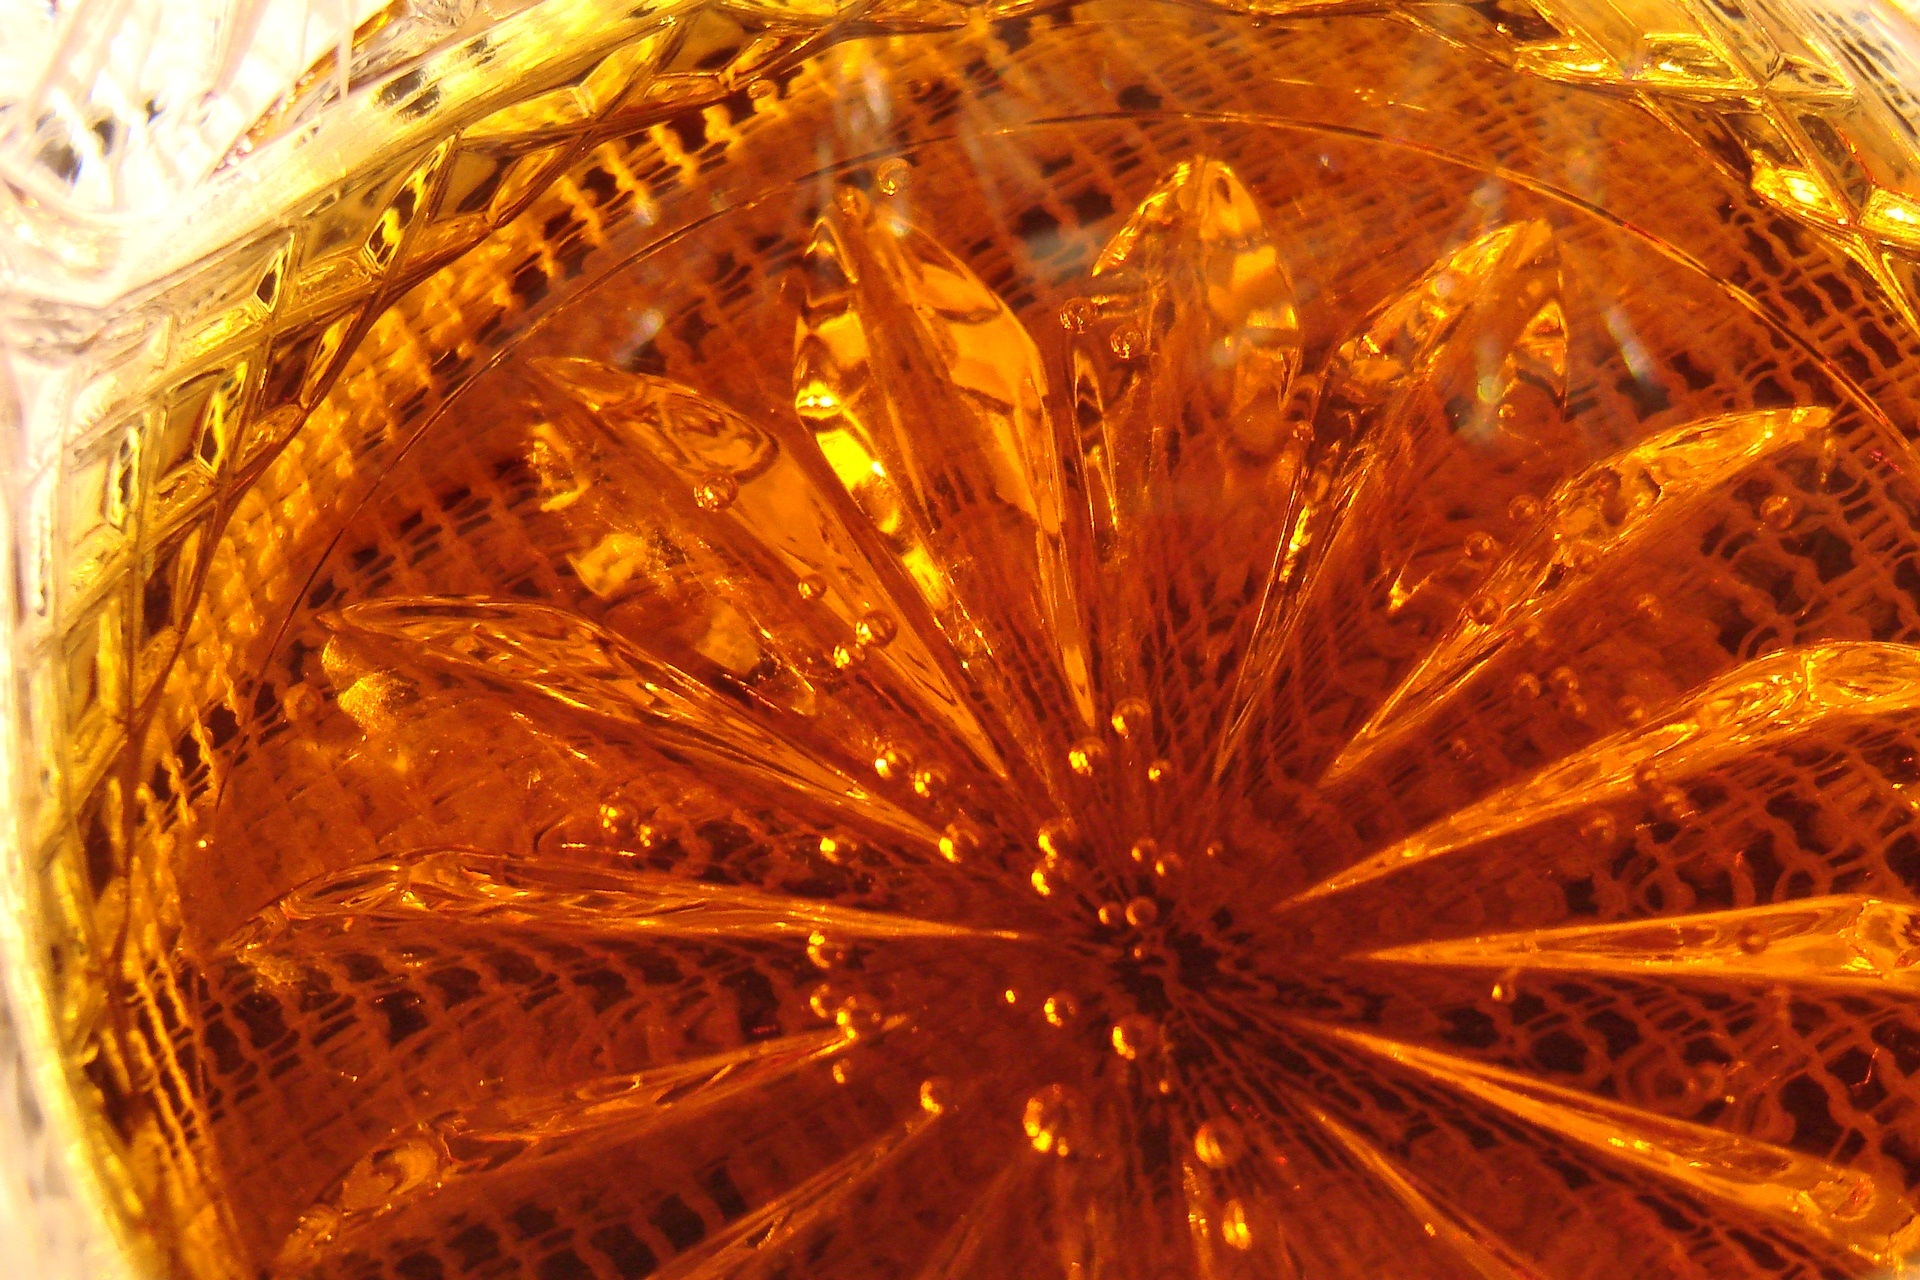
liquid, sunlight, leaf, flower, glass, food, autumn, fresh, drink, yellow, alcohol, container, macro photography